Halderman–Van Buskirk Farmstead

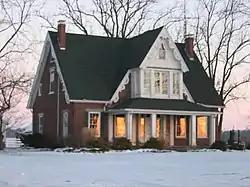
Halderman–Van Buskirk Farmhouse, January 2013

Halderman–Van Buskirk Farmstead is a historic farm and national historic district located in Paw Paw Township, Wabash County, Indiana. It encompasses five contributing buildings, one contributing site, and four contributing structure on a farm established in 1860. The farmhouse was built between 1860 and 1865, and is a -story, Gothic Revival style brick dwelling on a fieldstone foundation. Other contributing resources are the milk house (c. 1920), carriage house (c. 1920), dairy barn (c. 1870), livestock barn (c. 1865), corn crib (c. 1865), grain bin (c. 1930), cistern (c. 1875), and grain silo (1941).